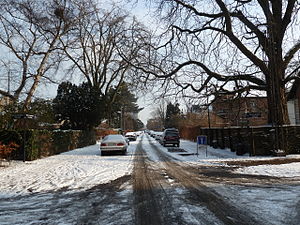
Rosenvængets Hovedvej
Rosenvængets Hovedvej ved krydset med Rosenvængets Sideallé.
Rosenvængets Hovedvej er en ca. 200 meter lang vej på Østerbro i villakvarteret Rosenvænget. Den begynder ved Odensegade, som den fortsætter, og ender selv mod øst, hvor den udmunder i Strandboulevarden.